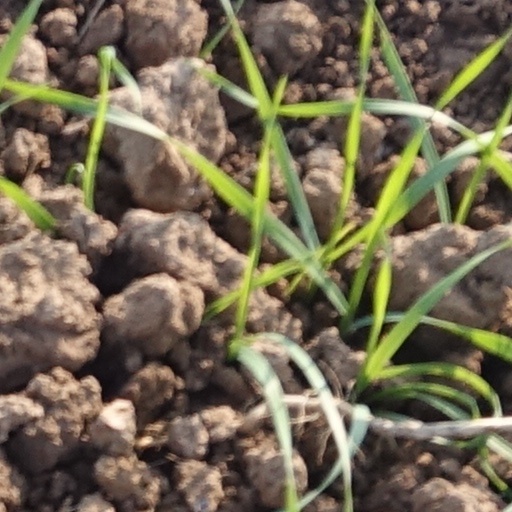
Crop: wheat